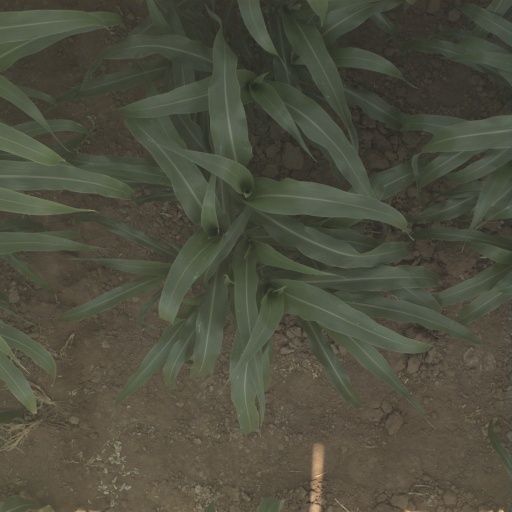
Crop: sorghum